Bobo Karlsson

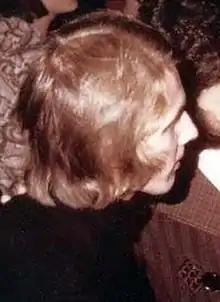
1970 profile snapshot of Karlsson in Stockholm

Karlsson was born in Karlstad. He created the magazine "City" in 1978, and worked as a journalist for "Dagens Nyheter", "Svenska Dagbladet" and "Göteborgs-Posten". Karlsson also published the books "New York, New York: En guide till 80-talets metropolis" (1981) and "Drömmen om Kalifornien: Los Angeles, San Francisco & Las Vegas" (1984) both by Prisma publishers. He would later also publish the books "Urban Safari: 12 storstäder" and "Urban Safari 2: 12 nya storstäder".